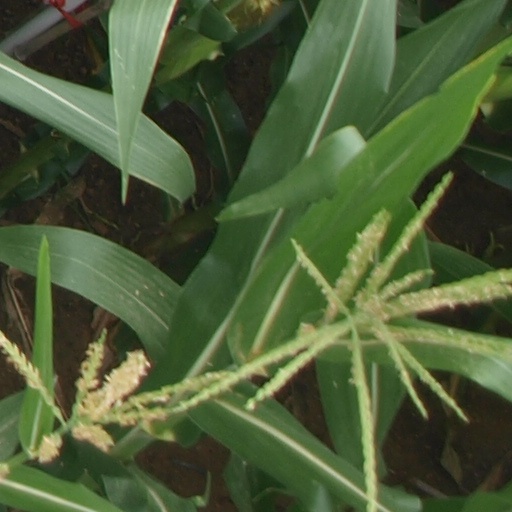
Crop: maize; corn